Autobracketing

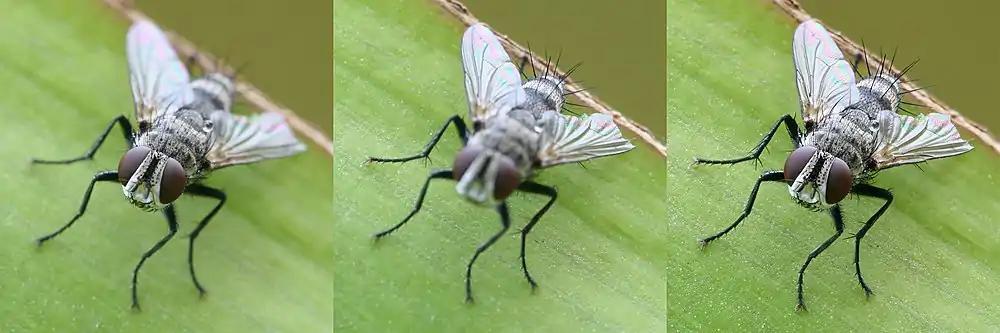
A series of images demonstrating a focus bracket. The image on the left shows a single shot taken at 10 with the features of the fly closest to the camera. The center image shows the features farthest from the camera. The image on the right shows focus stacking: a sequence of six incrementally focused images of the fly assembled to make a composite image using CombineZM.

The Minolta Maxxum 7's STF function is an automatically calculated and pre-compensated seven-fold multi-exposure with depth-of-field bracketing which emulates the smooth bokeh effect of Smooth Trans Focus.